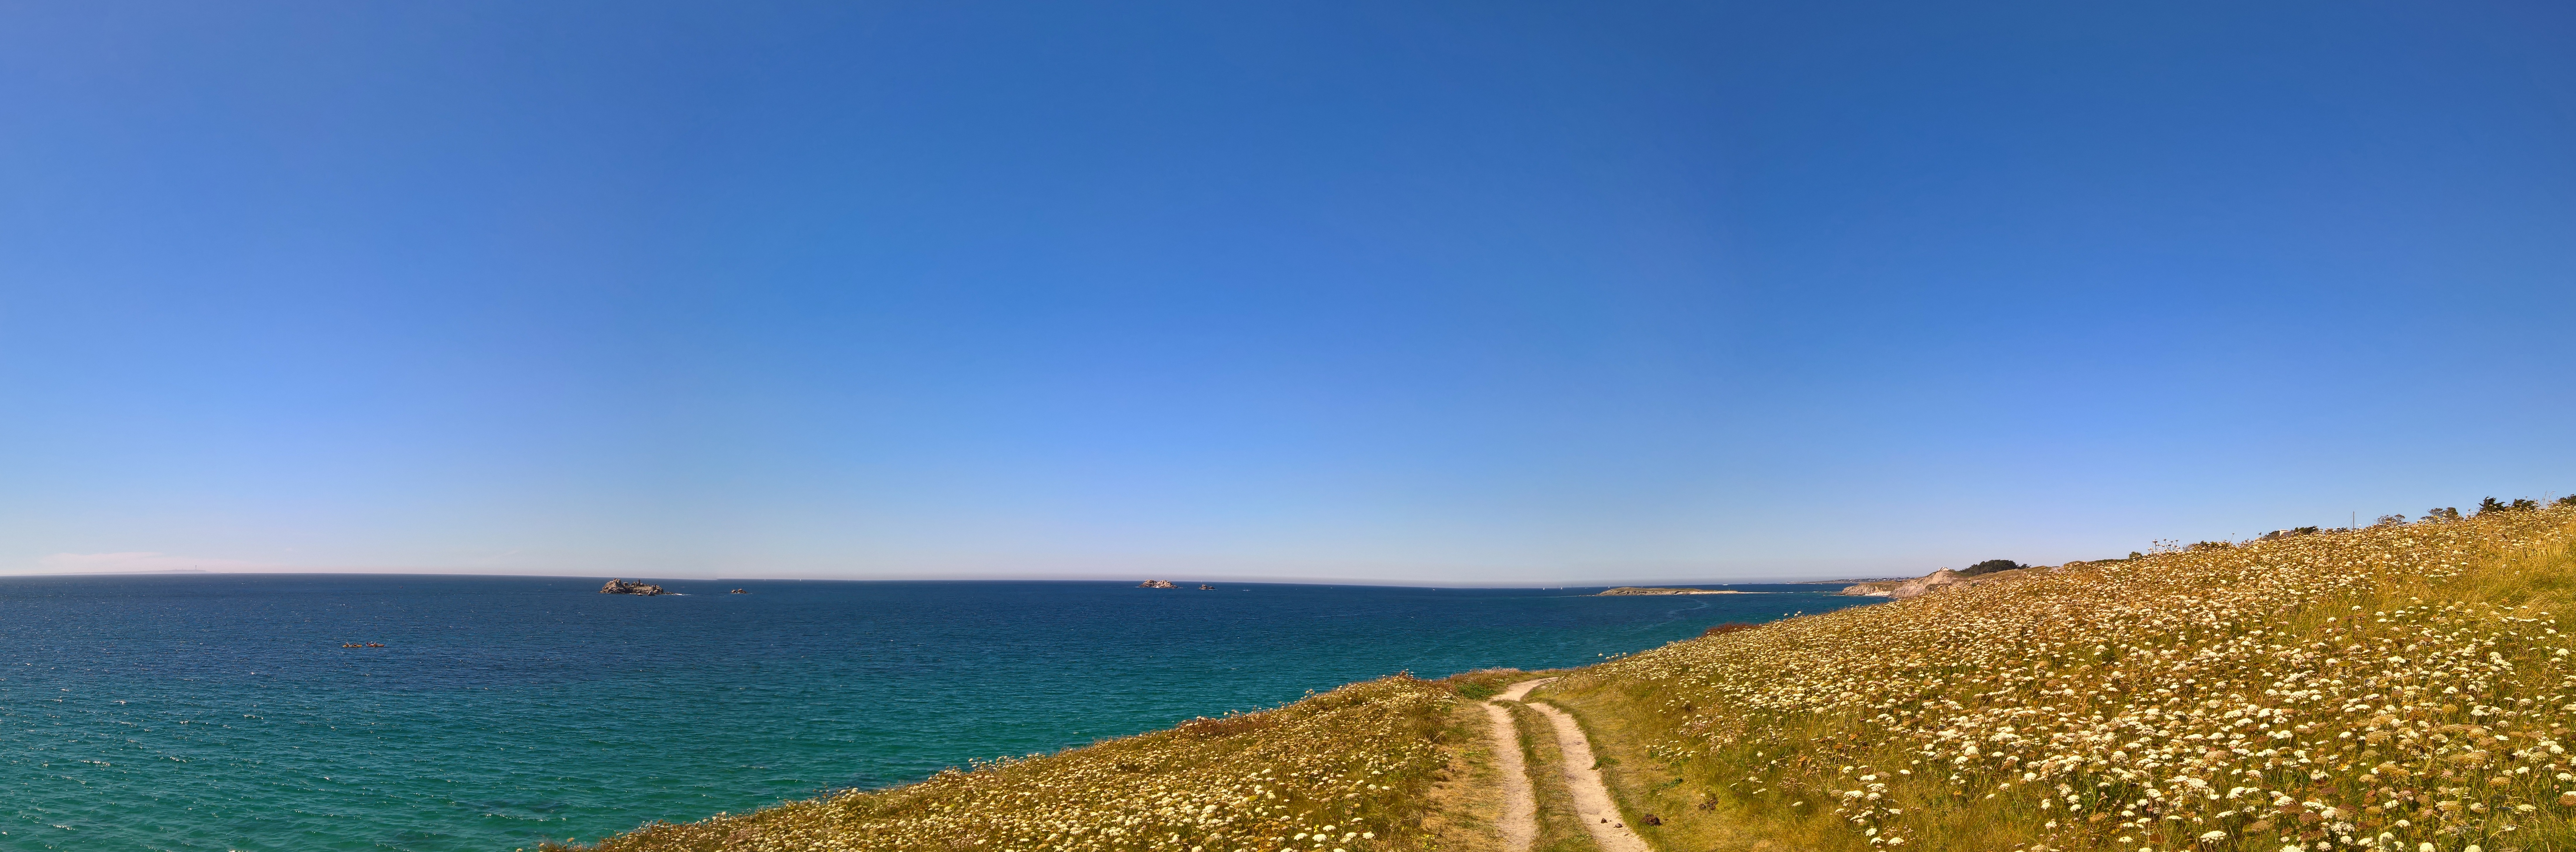
beach, landscape, sea, ocean, horizon, panorama, seaside, france, terrain, side, ecosystem, brittany, atlantic ocean